Vanessa Veselka

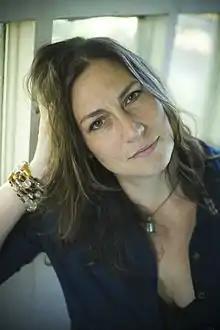

Vanessa Veselka (born March 14, 1969) is an American writer best known for her 2020 novel "The Great Offshore Grounds", which won the Oregon Book Award and was longlisted for the U.S. National Book Award. She is also known for her first novel, "Zazen".